The Lands of Roughwood

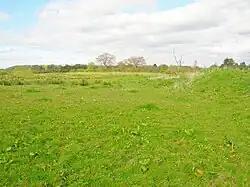
Site of the old limestone quarry and lime kilns

John Shedden (b 1690) succeeded his father in the lands of Roughwood and Millburn and married Jean Ralstoun, eldest daughter of Gavin Ralstoun of that Ilk. William Ralstoun Shedden was born on 23 April 1747 and succeeded to Roughwood and Millburn on 1 May 1770. He lost property in Virginia as a result of American independence, moved to Bermuda and finally settled in New York, never to return to Roughwood. Upon his death a judicial sale of the estate was only avoided by Robert Patrick, eldest son of John Patrick and Marion Shedden (B 1733), paying the value of his late uncle's estate. Later he sold Roughwood and Millburn to his younger brother, William Patrick, upon purchasing Hessilhead. William therefore acquired his mother's family estate and also purchased the Woodside-Ralston estate of his grandmother.